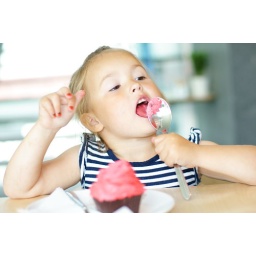
took grand daughter up to Hamleys toy shop in Glasgow for her 4th birthday, cup cake after...